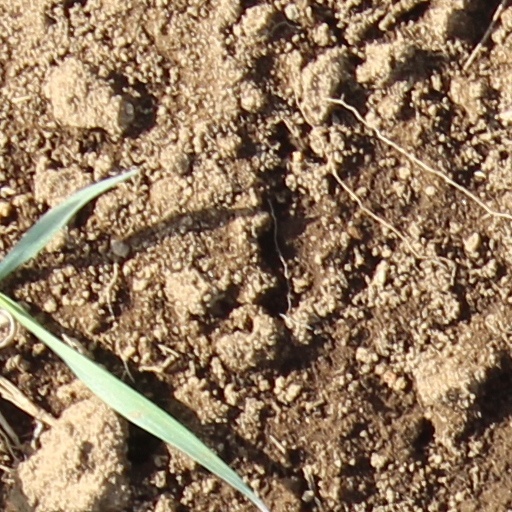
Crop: wheat